Château de Meudon

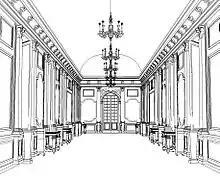
Schéma of the gallery of the Château-Vieux in Meudon

After the Salon des Maures a series of reception rooms served as rooms for games, and, as it were, for so-called "apartment" evenings, as at Versailles. The first room after the oval salon was square and had two windows on the side of the pit. Monseigneur the dauphin hung on the wall the tapestry of the History of the King, to please his father.